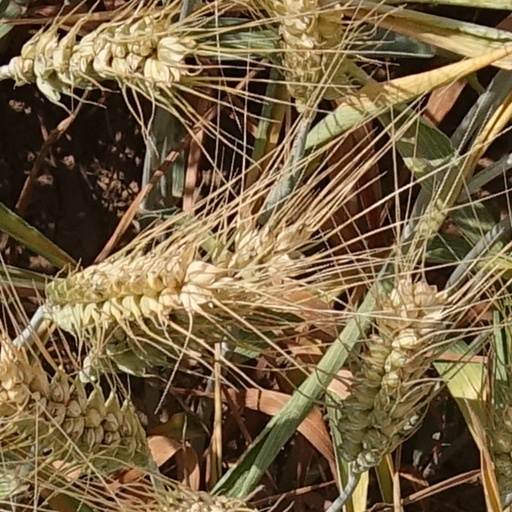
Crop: wheat